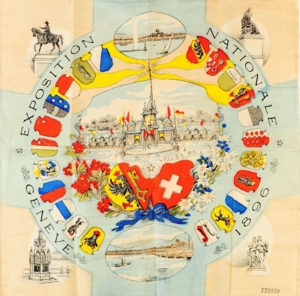
1 mouchoir imprimé, édité lors de l'Exposition Nationale de 1896 à Genève. Impression lithographique sur soie , polychrome, fond blanc écru et bleu ciel
Les expositions nationales suisses sont des expositions ayant lieu tous les vingt-cinq ans environ en Suisse.